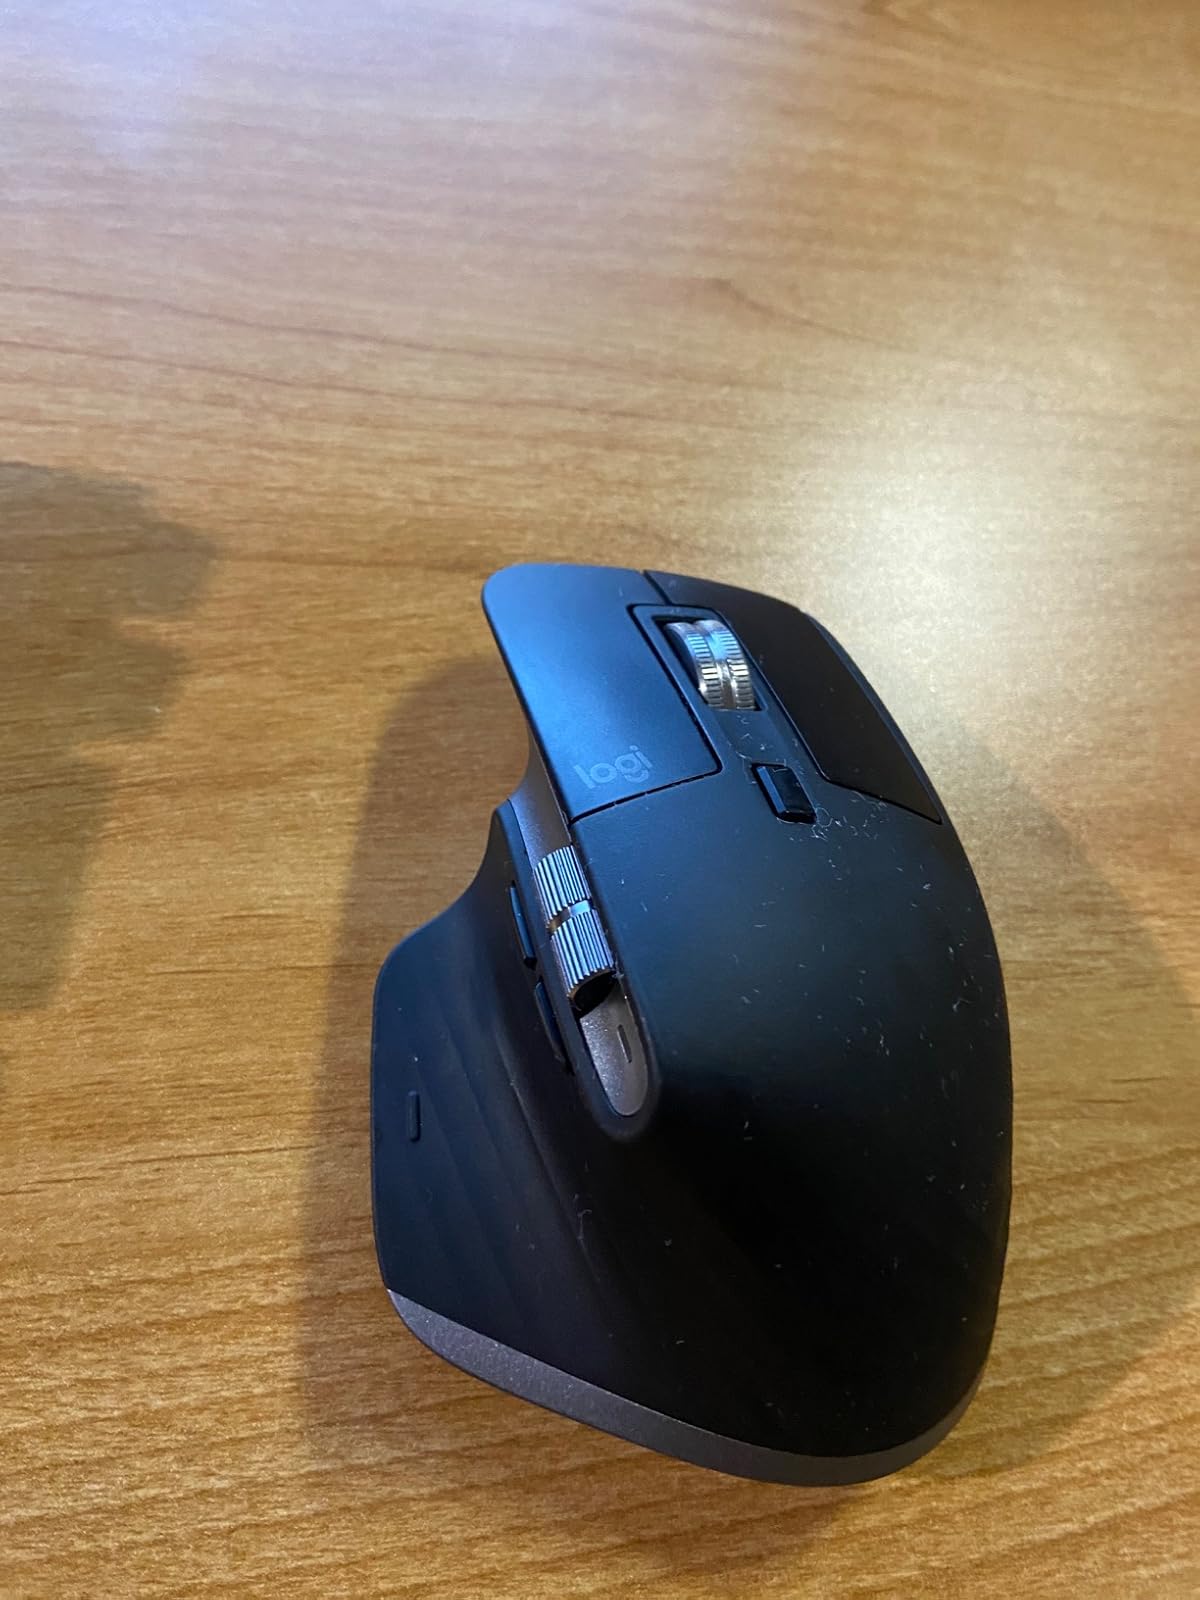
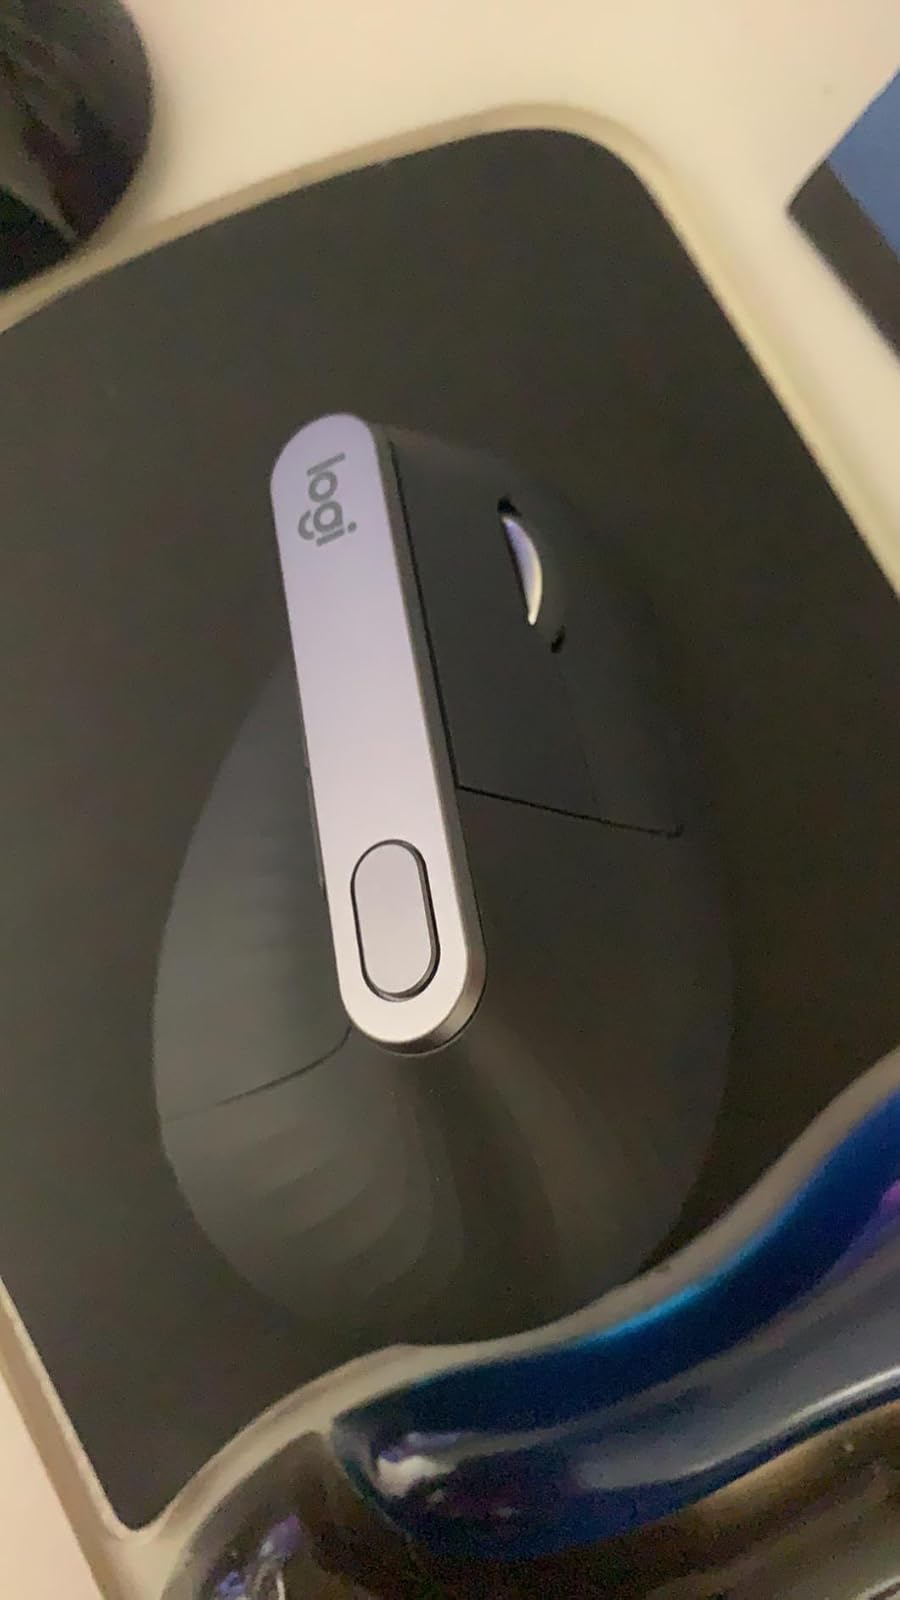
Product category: mouse
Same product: no